Tim Sparv

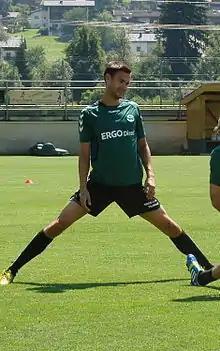
Sparv in 2013

Tim Sparv (born 20 February 1987) is a Finnish football coach and a former professional footballer who played as a defensive midfielder. He is currently working as an assistant coach of the Finland national football team. Sparv was born in Oravais, and started his football career in Norrvalla FF youth team before moving to Southampton's junior organisation. He began his senior club career playing for Halmstad, before signing with Groningen in 2010.